Alexander Howat

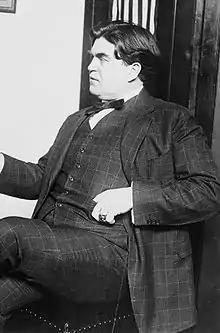
John L. Lewis, President of the United Mine Workers of America and nemesis of Alexander Howat, as he appeared in 1922.

During World War I and the period immediately following the war Howat led several strikes of Kansas coal miners. These work stoppages moved the Kansas Legislature to pass the Kansas Industrial Relations Act in 1920, which banned strikes, picketing, and the use of boycott in favor of a binding Court of Industrial Relations for the resolution of labor disputes.